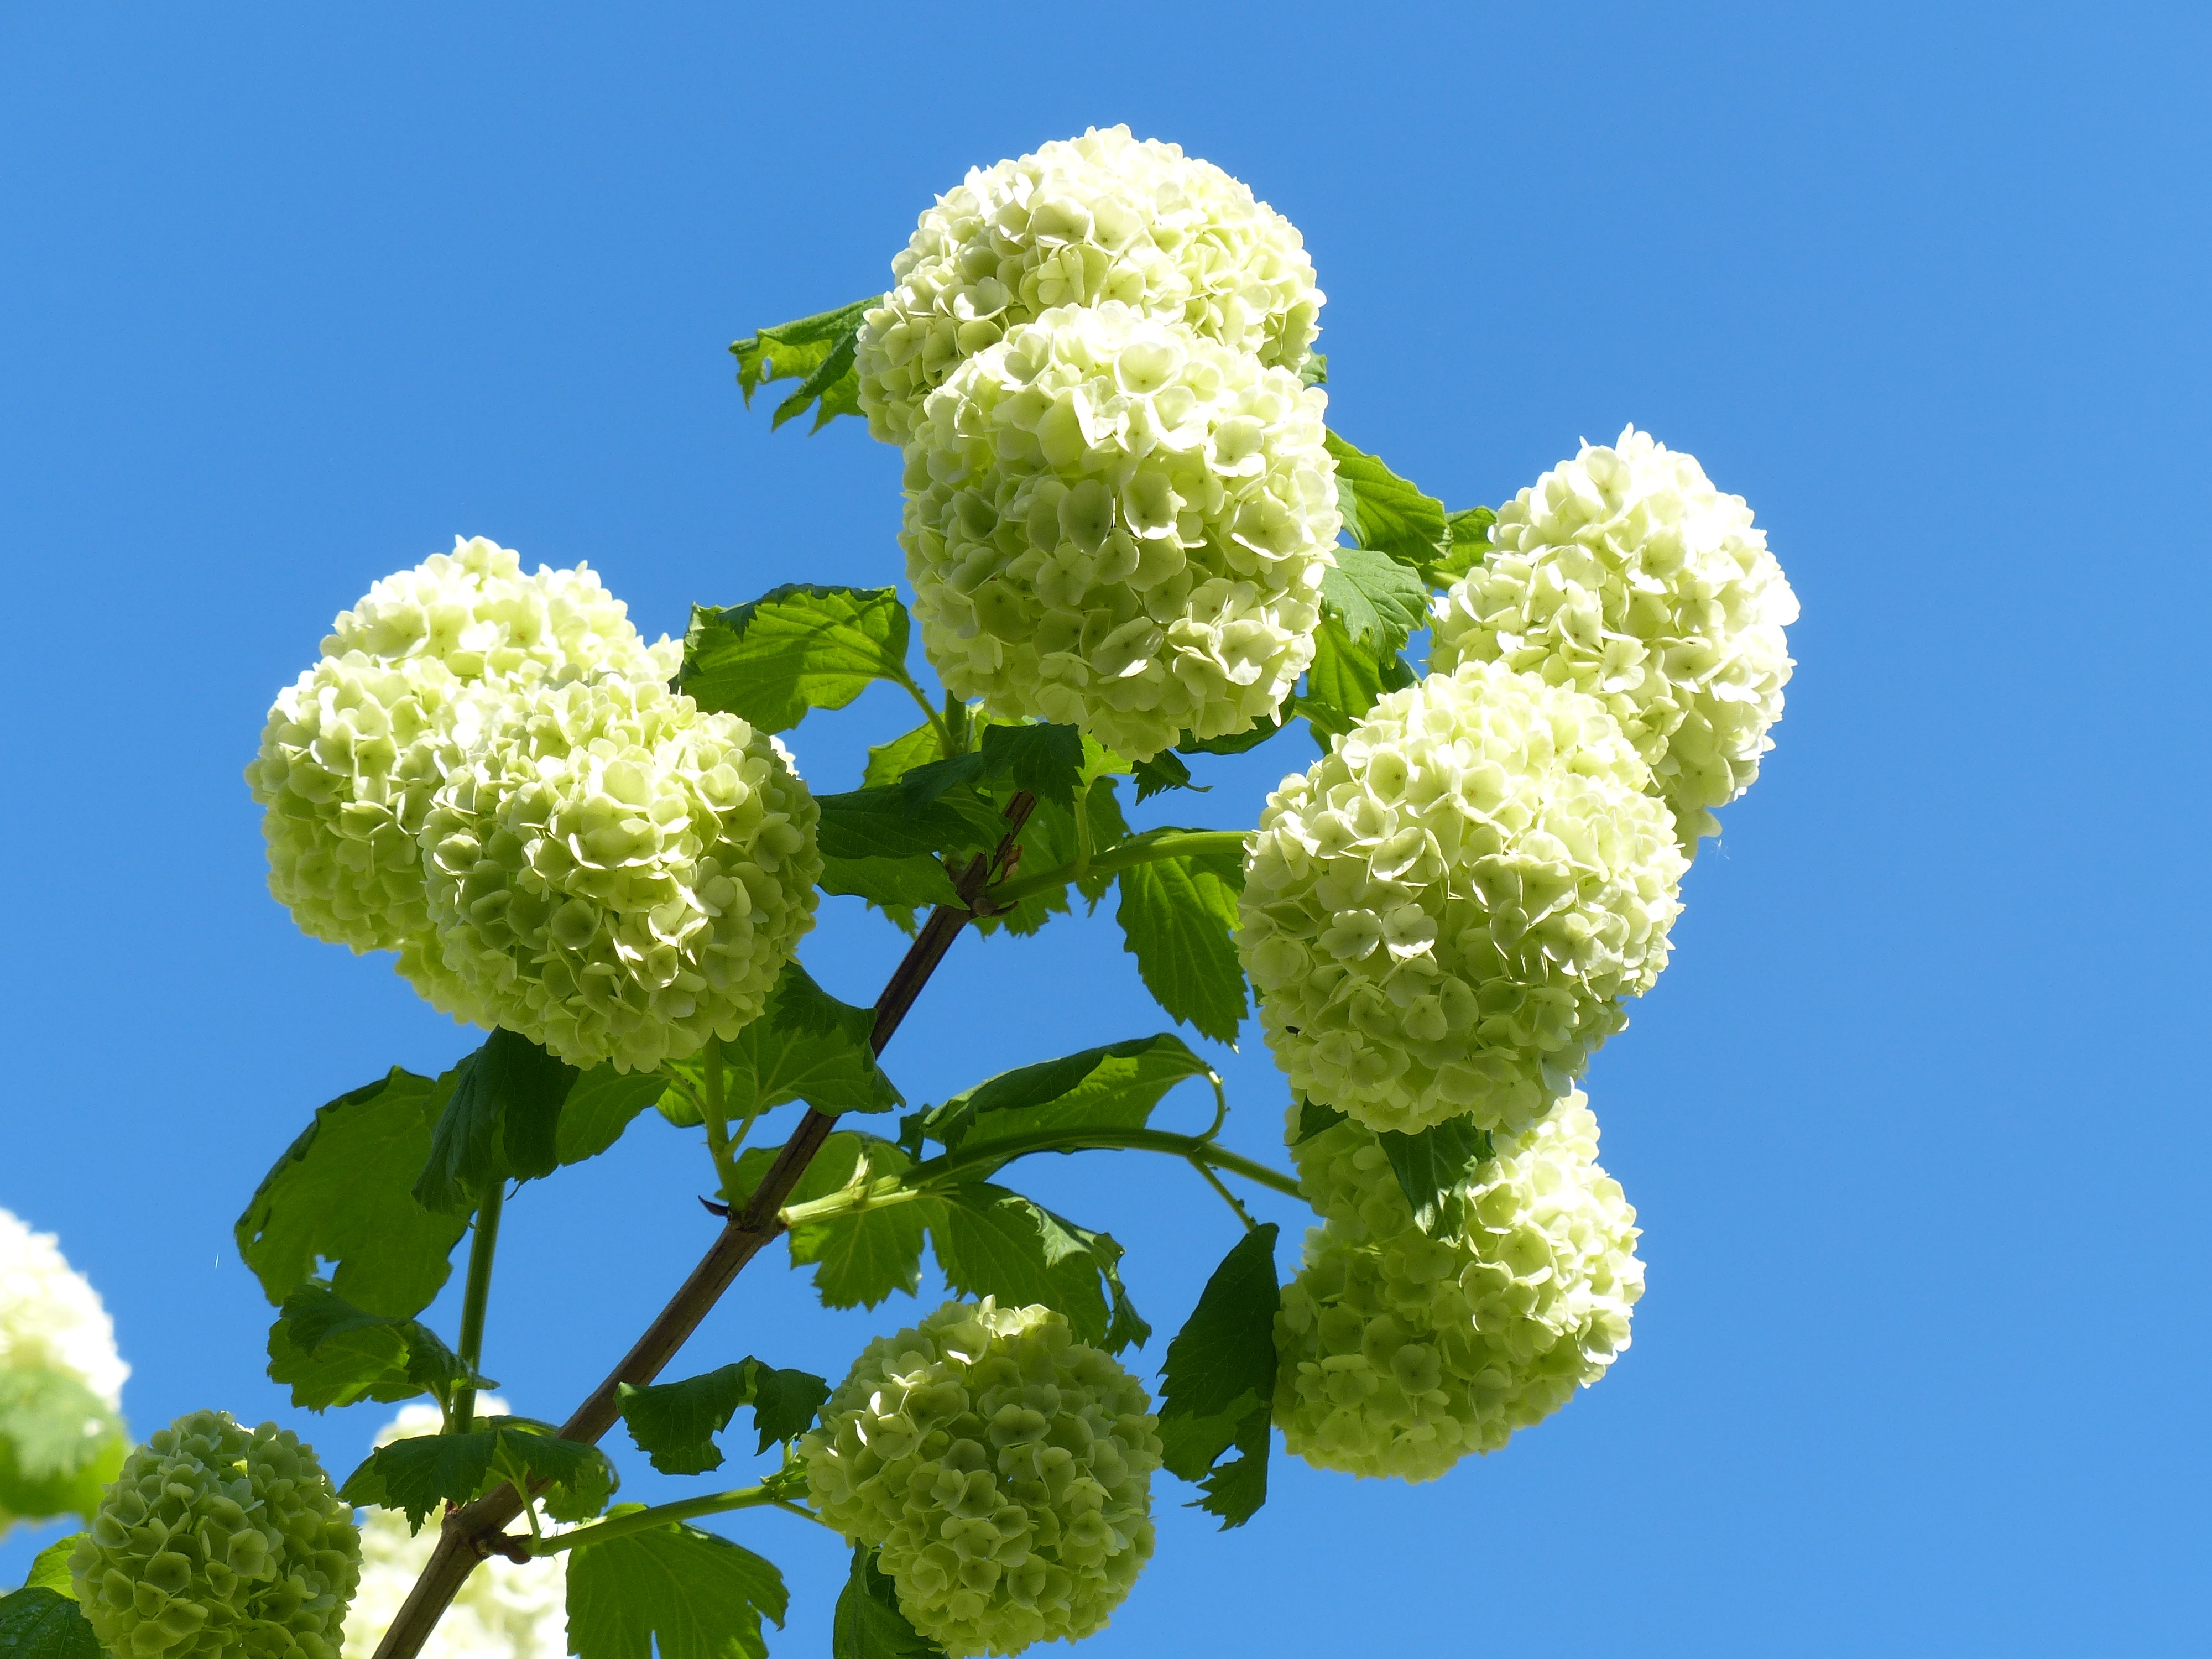
branch, blossom, plant, flower, produce, hydrangea, shrub, bright, viburnum, white flowers, flowering plant, snow ball, hydrangeaceae, cornales, land plant